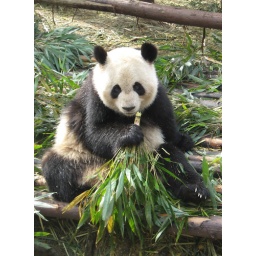
cute panda eating bamboo in Chengdu panda park, China